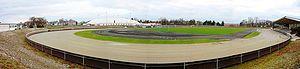
Le Track Racing ou Course sur piste est un type de course de moto durant laquelle des équipes ou des individus affrontent des adversaires sur une piste ovale non pavée. Il existe plusieurs variantes, chacune se déroulant sur une surface différente.